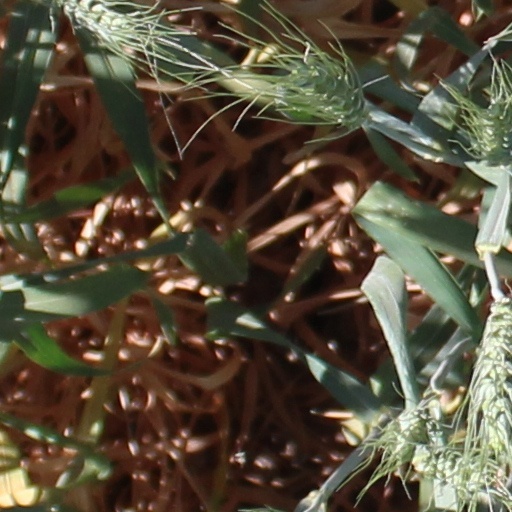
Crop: wheat